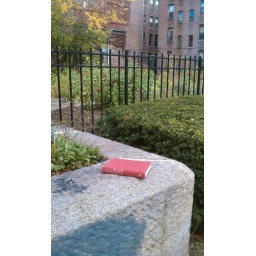
Hey Boston person - you left your Atkins book in Southwest Corridor Park.